Ronnie Price

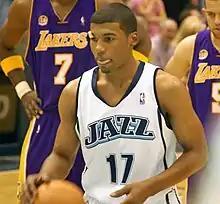
Price with the Utah Jazz in 2008

In July 2007, Price signed a free agent contract with the Jazz. He started the season as third-string point guard, behind Deron Williams and Jason Hart (Hart for the second time). Price eventually replaced Hart as the main backup to Williams. He played in 61 games in 2007–08, averaging 3.7 points per game. He made highlight reels again after a block he had on Luke Walton in game 4 of the second round of the 2008 NBA Playoffs against the L.A. Lakers. Walton appeared to have a breakaway layup or dunk when Price unexpectedly caught up with him at the last moment and blocked him soundly, despite their difference in height. This was after receiving 4 stitches and a large bandage above his right eye following a flagrant foul from Ronny Turiaf earlier in the game.